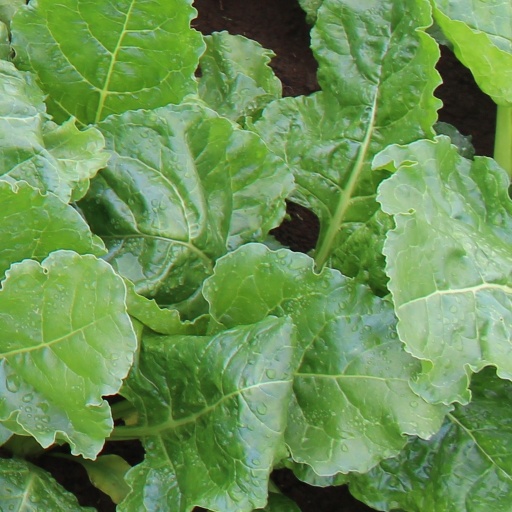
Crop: sugar beet